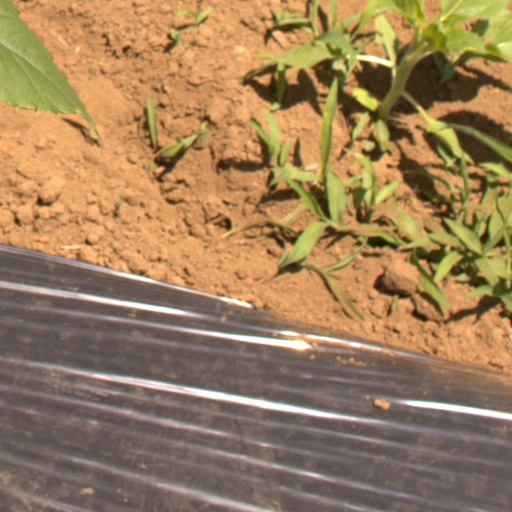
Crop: Jerusalem artichoke